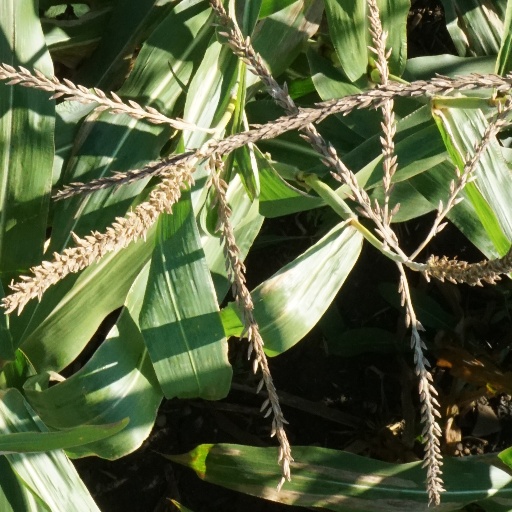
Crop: maize; corn